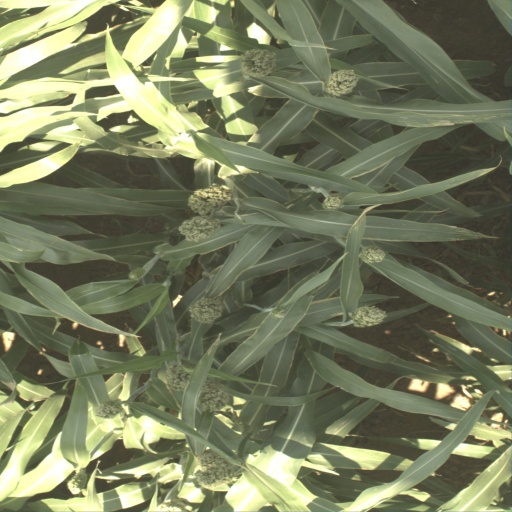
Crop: sorghum